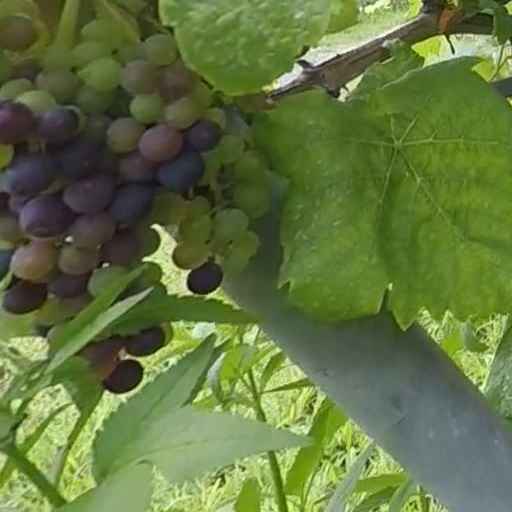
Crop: grape